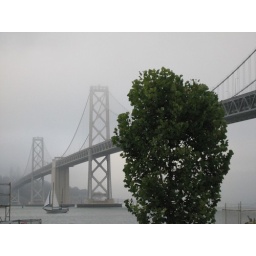
boat passing under the bay bridge